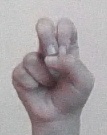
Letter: gaaf